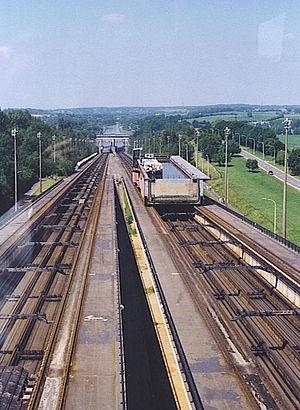
propre photoPhoto du plan incliné à Ronquières sur le canal Charleroi-Bruxelles
Le canal Charleroi-Bruxelles est un canal belge à grand gabarit de classe IV, accessible aux convois de 1 350 tonnes. Long de 47,9 km pour sa partie wallonne, il relie Bruxelles à Charleroi et s'inscrit dans un axe nord-sud reliant le port d'Anvers, via le canal maritime de Bruxelles à l'Escaut, d'une part à la vallée de la Sambre, et d'autre part à Mons et au nord de la France via le canal du Centre et l'ascenseur de Strépy-Thieu. Ce canal et son histoire ont été étudiés et décrits notamment par l'ingénieur André Sterling.